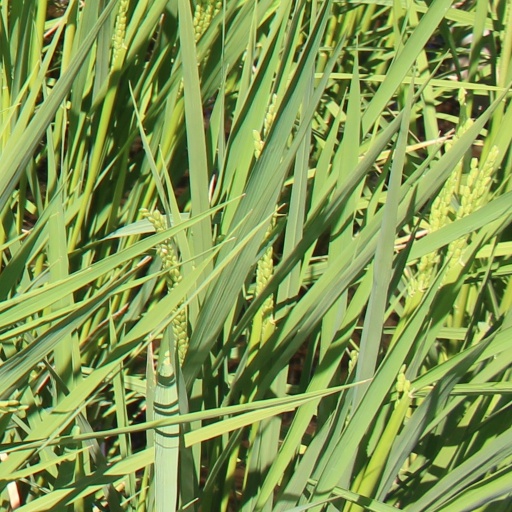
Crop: rice